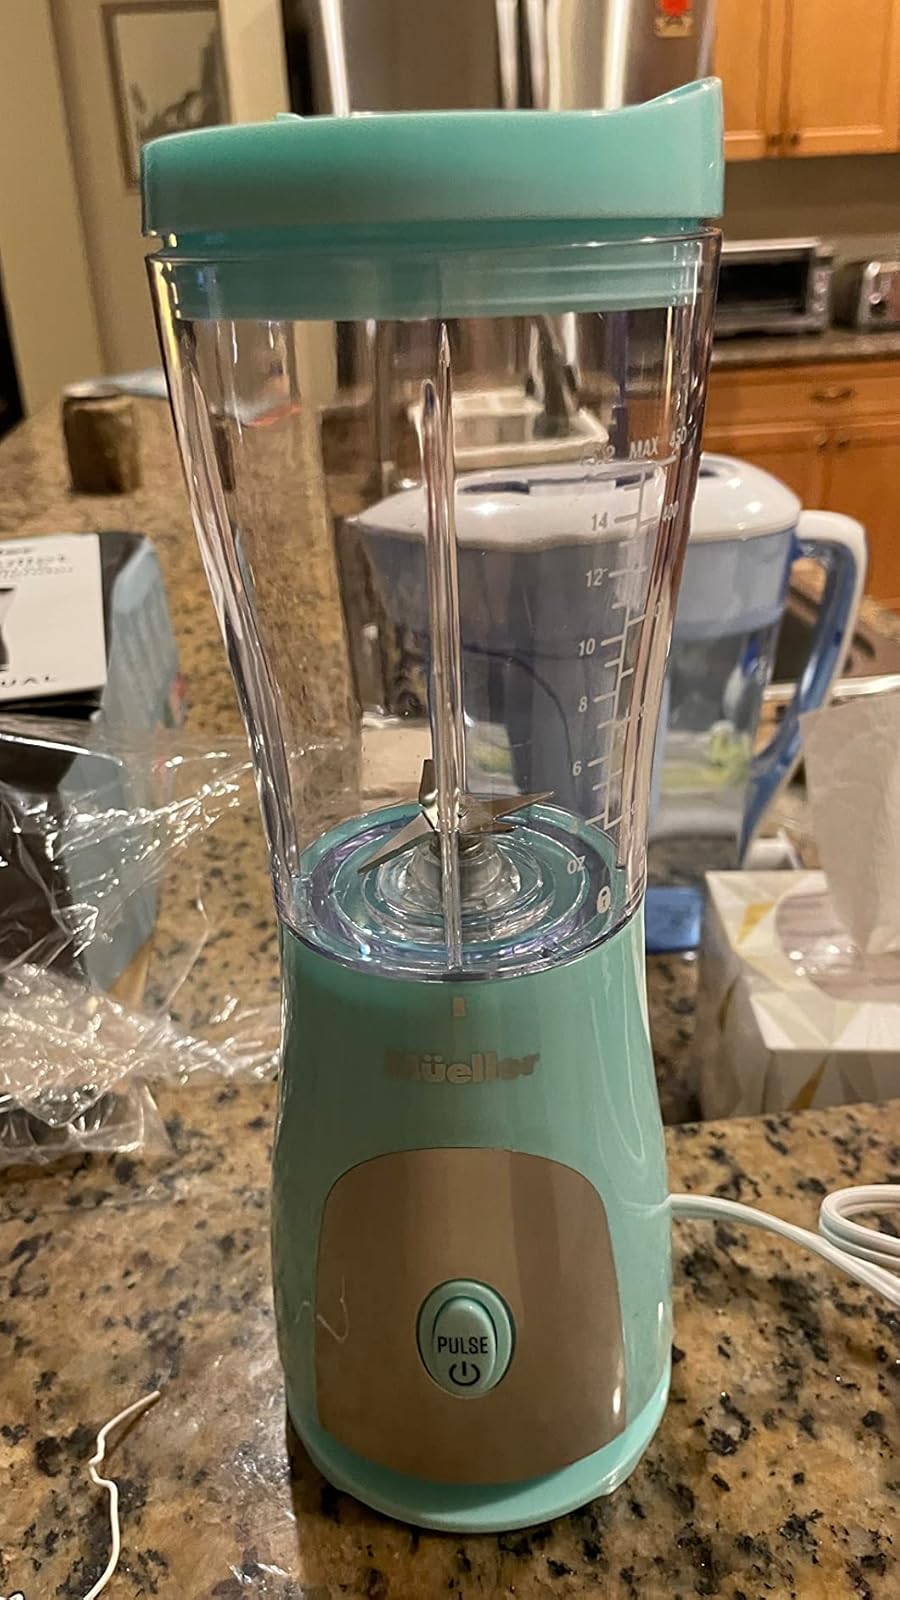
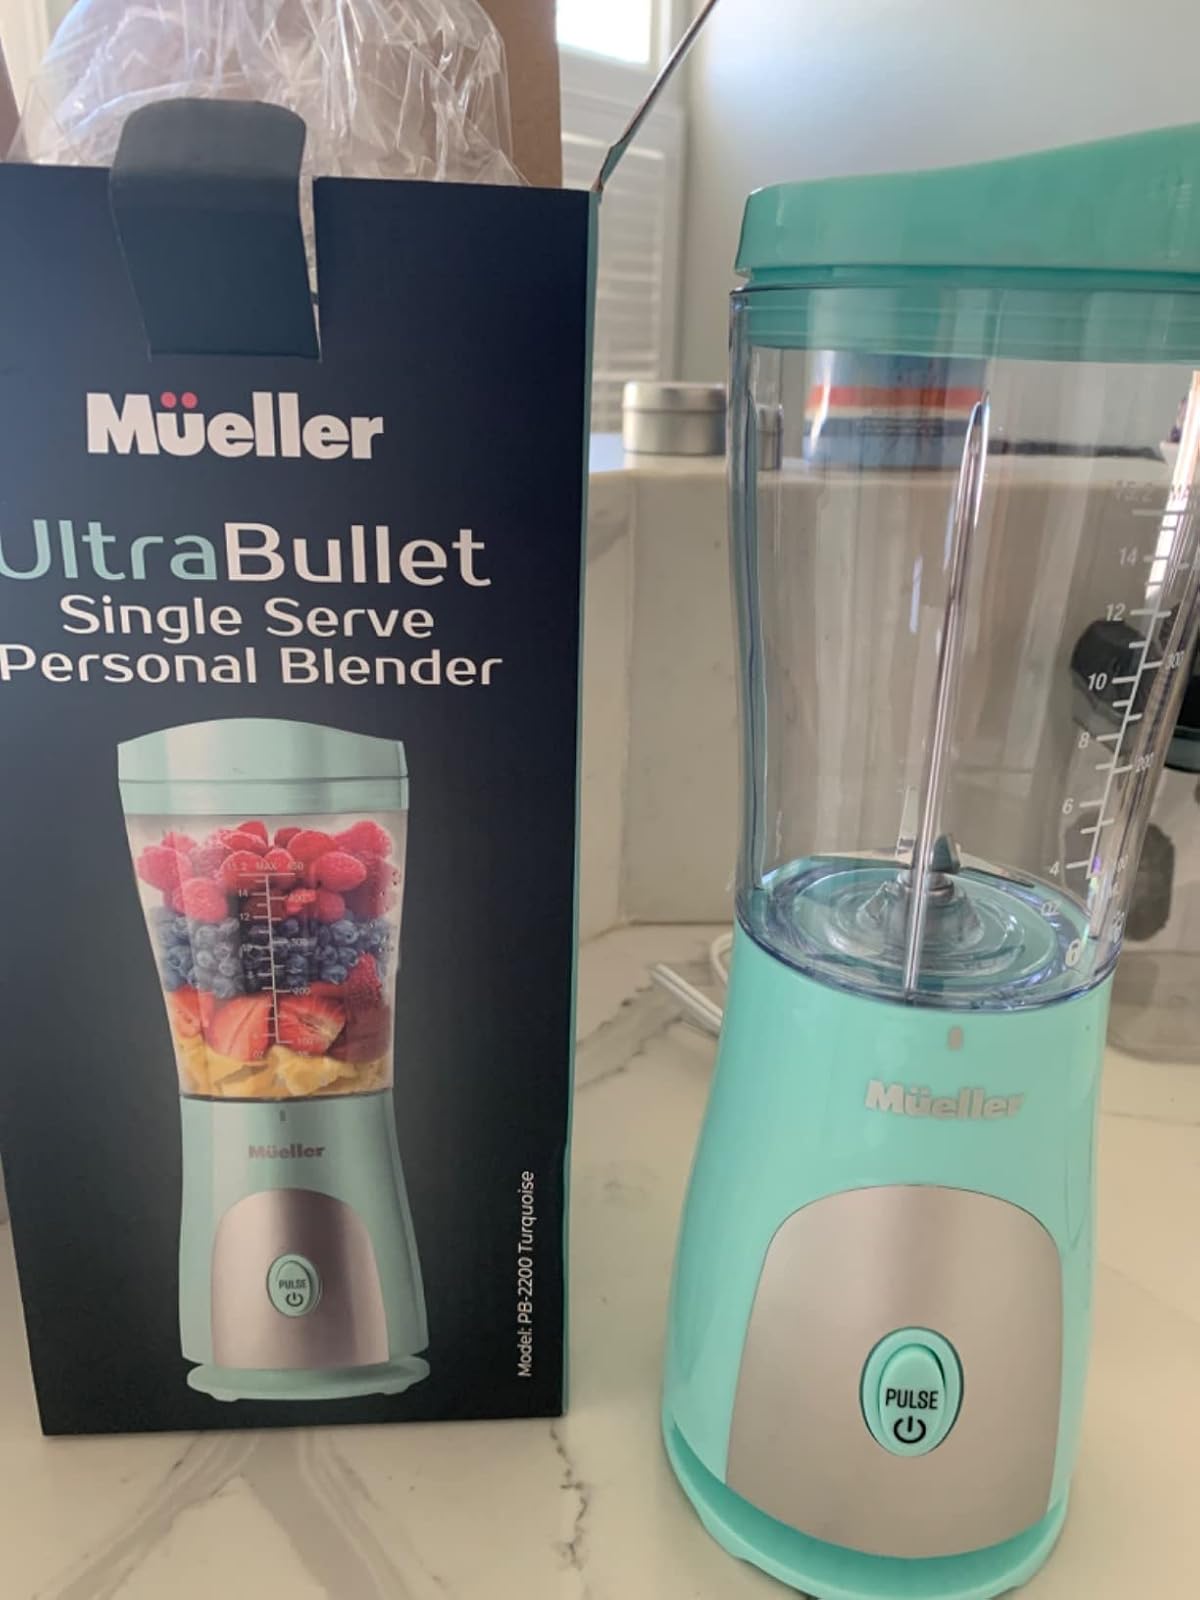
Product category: items_blender
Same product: yes